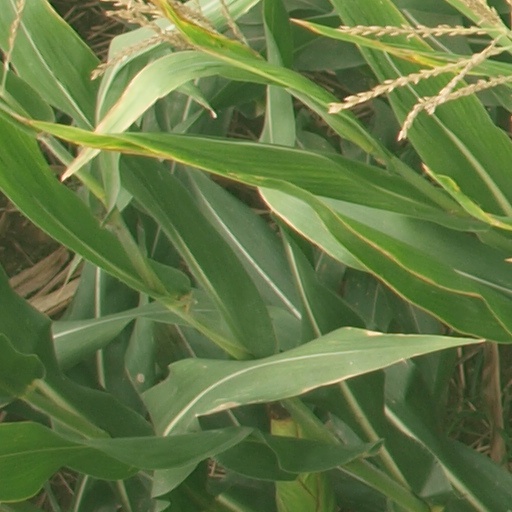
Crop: maize; corn